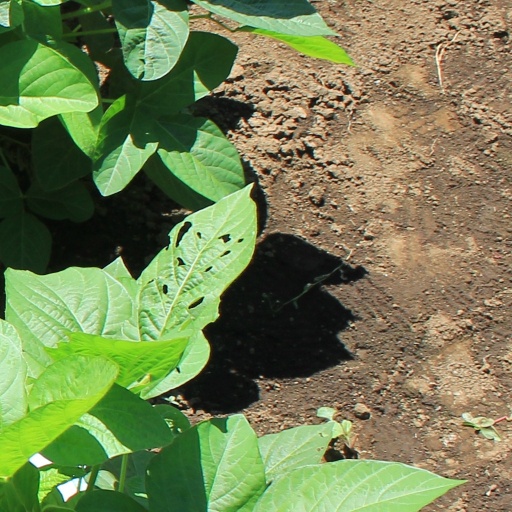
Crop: soybean